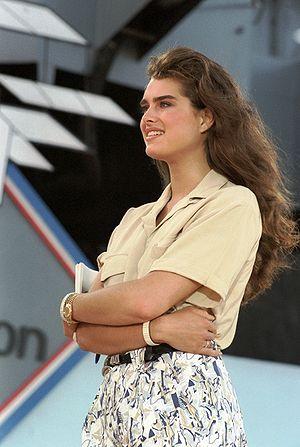
Brooke Shields est une actrice et productrice américaine, née le 31 mai 1965 à New York.